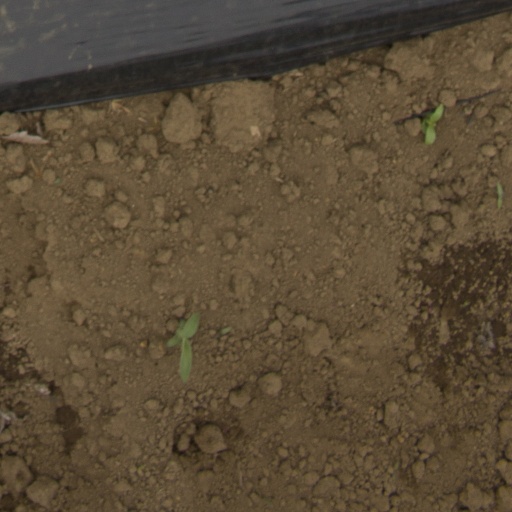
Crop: Jerusalem artichoke